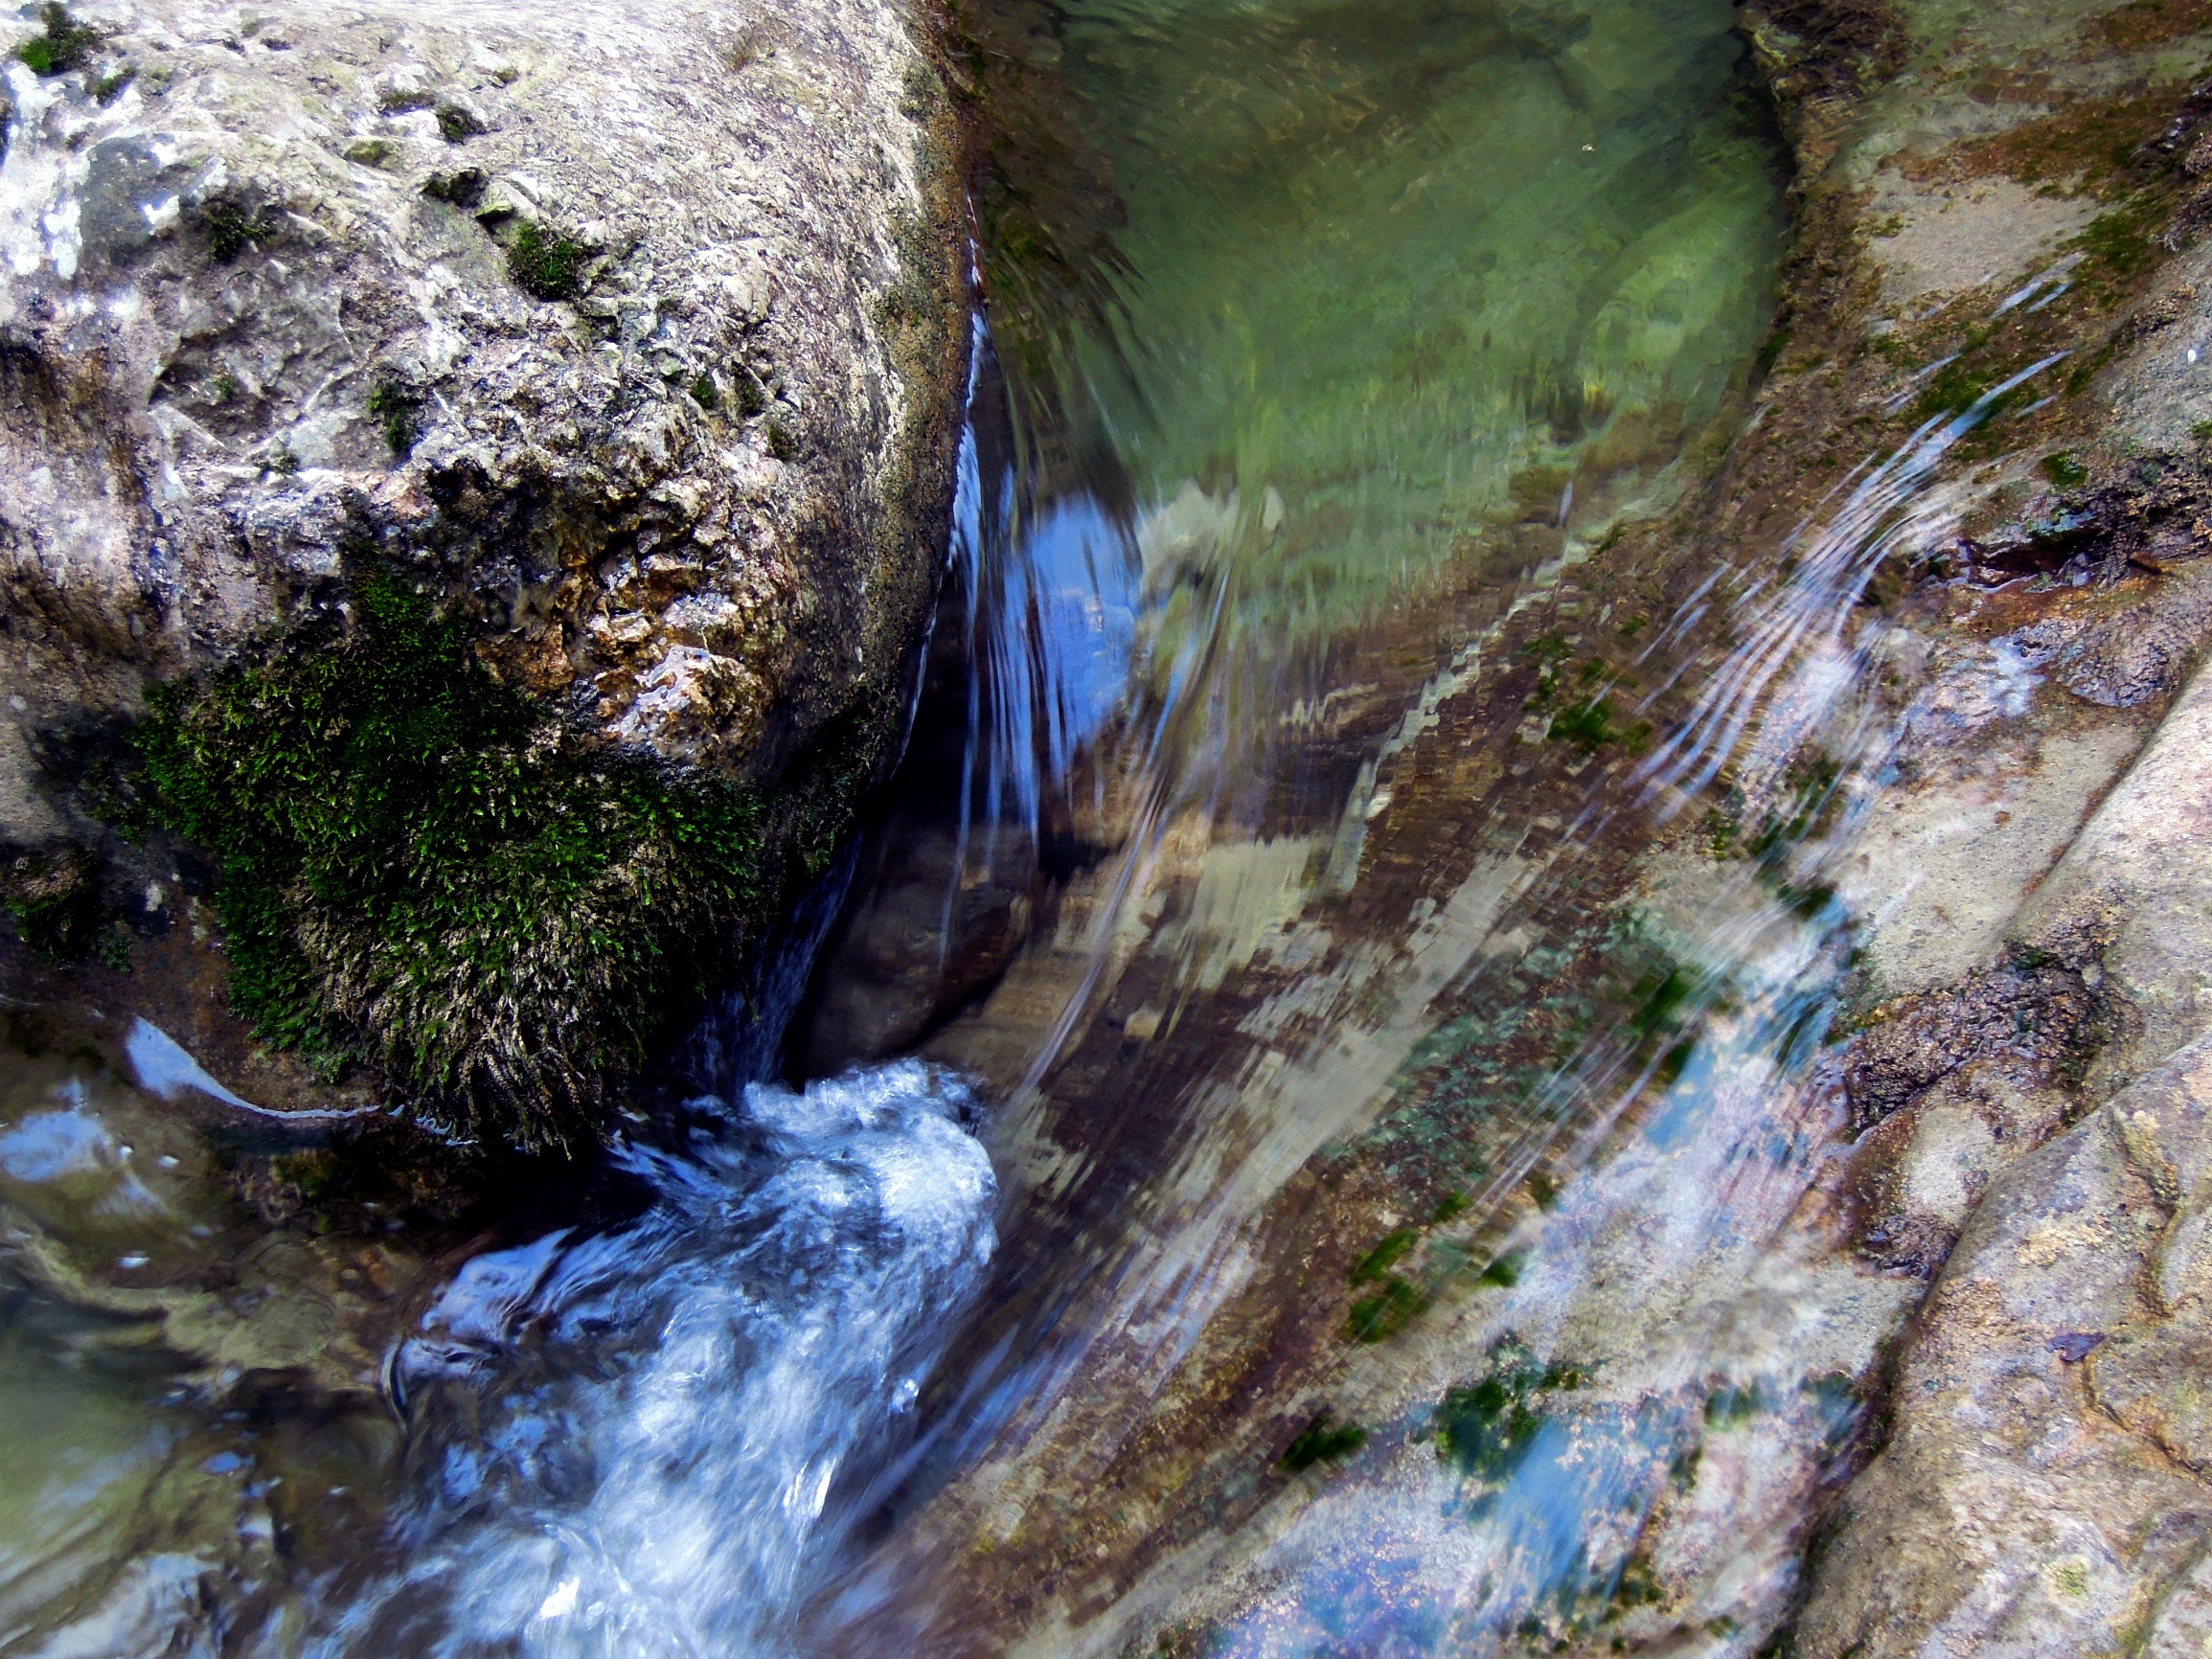
water, nature, rock, creek, river, stone, vacation, stream, spring, flowing, journey, rapid, canyon, body of water, transparent, stones, geology, net, beauty, for, beautiful, day, large, water feature, watercourse, the glare, crimea, small river